Willowbrook/Rosa Parks station

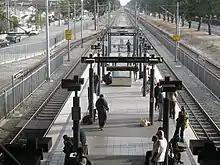
A Line platform as seen from mezzanine prior to renovation

The A Line platform is on the street level, and the C Line platform is on the upper (freeway) level. The two levels are connected by stairs/escalators/elevators via a mezzanine. Ticket machines are located on street level and on the mezzanine.